Project Camel

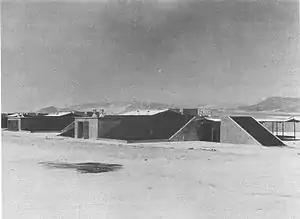
Salt Wells Pilot Plant in August 1946

The explosive lenses required by the Fat Man had to be fabricated. A small explosive plant was established at Los Alamos known as Site S, as it was a former sawmill. Groves was appalled at the work practices and safety at Site S, and considered it only a matter of time before it blew up. On Parsons' recommendation, Groves decided to establish a pilot plant at NOTS, because Caltech had experience in building and operating pilot ordnance plants. He had some misgivings about this, because he thought that the Navy might err too far on the side of workplace safety.